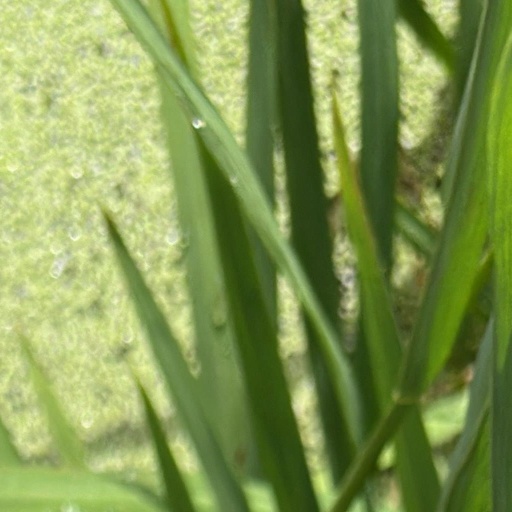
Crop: rice